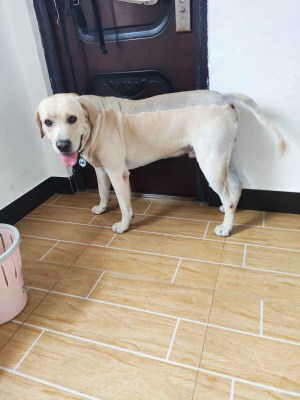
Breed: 3580-n000122-Labrador_retriever